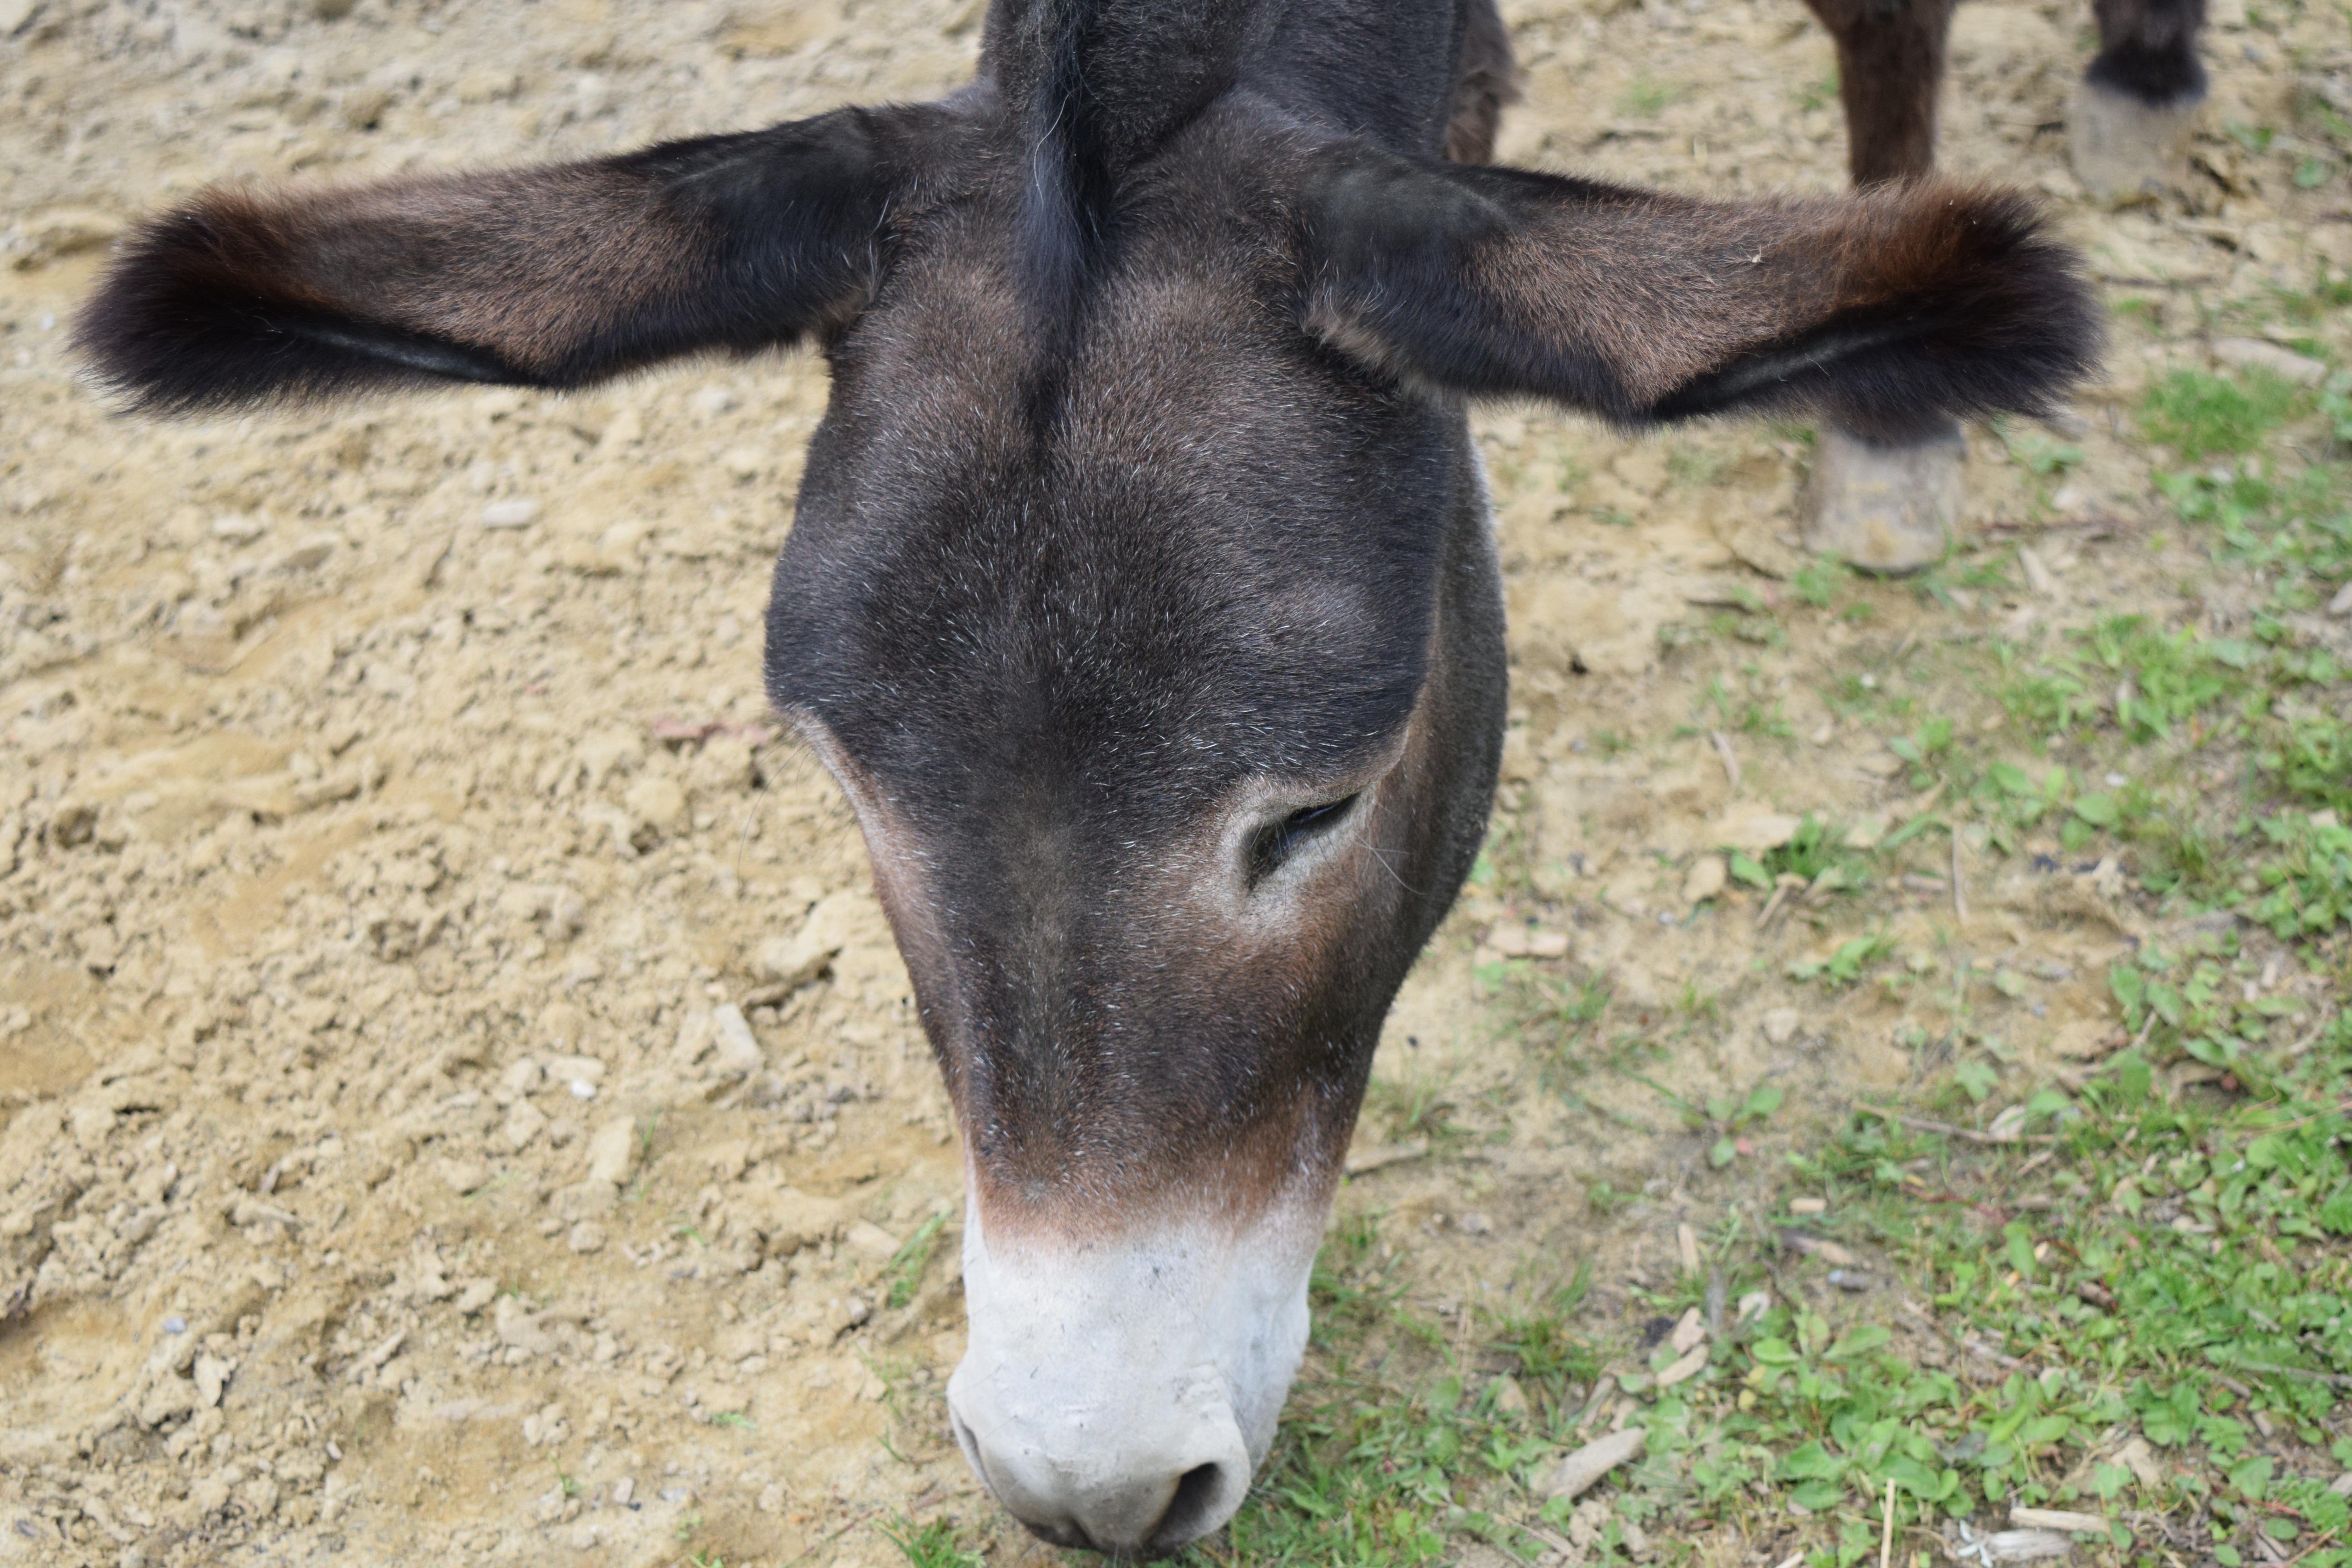
fur, horse, mammal, mane, close, fauna, donkey, grey, vertebrate, creature, mare, foal, search, colt, hunger, beast of burden, pack animal, donkey head, horse like mammal, mustang horse